Ahmed Hassan Imran

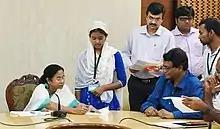
West Bengal Chief Minister Mamata Banerjee (left) with Rajya Sabha MP Ahmed Hassan Imran (right)

Imran was born in the Mal police station area of Jalpaiguri district in West Bengal.